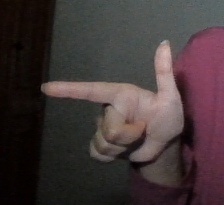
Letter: yaa